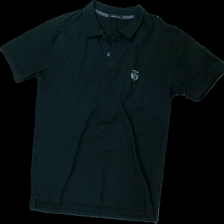
View: front
Type: T-shirt
Category: Men
Brand: Selected Homme/Femme
Colors: Black, Grey
Material: 100% Cotton
Pattern: Embroidered
Cut: Regular
Season: All
Price range: 50-100
Recommended usage: Reuse
Description: Black t-shirt with emroidery